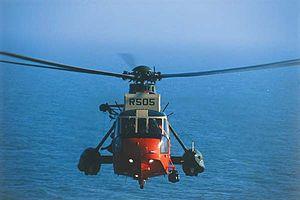
Windkracht 10 est une série télévisée belge en langue néerlandaise en 23 épisodes d'environ 50 minutes créée par Pierre De Clercq et diffusée entre le 22 avril 1997 et le 23 juin 1998 sur la VRT.